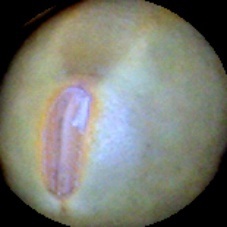
Label: Immature